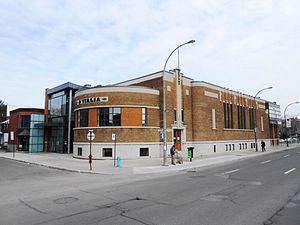
La Casa d'Italia ou Maison d'Italie est un bâtiment de Montréal situé au 505, rue Jean-Talon Est. Il fut construit en 1936 pour la communauté italienne habitant à proximité. LaPresse.ca
La rue Jean-Talon est une voie de la ville de Montréal.